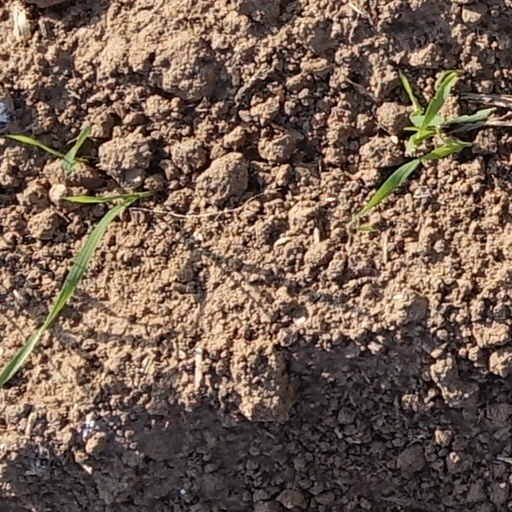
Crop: wheat